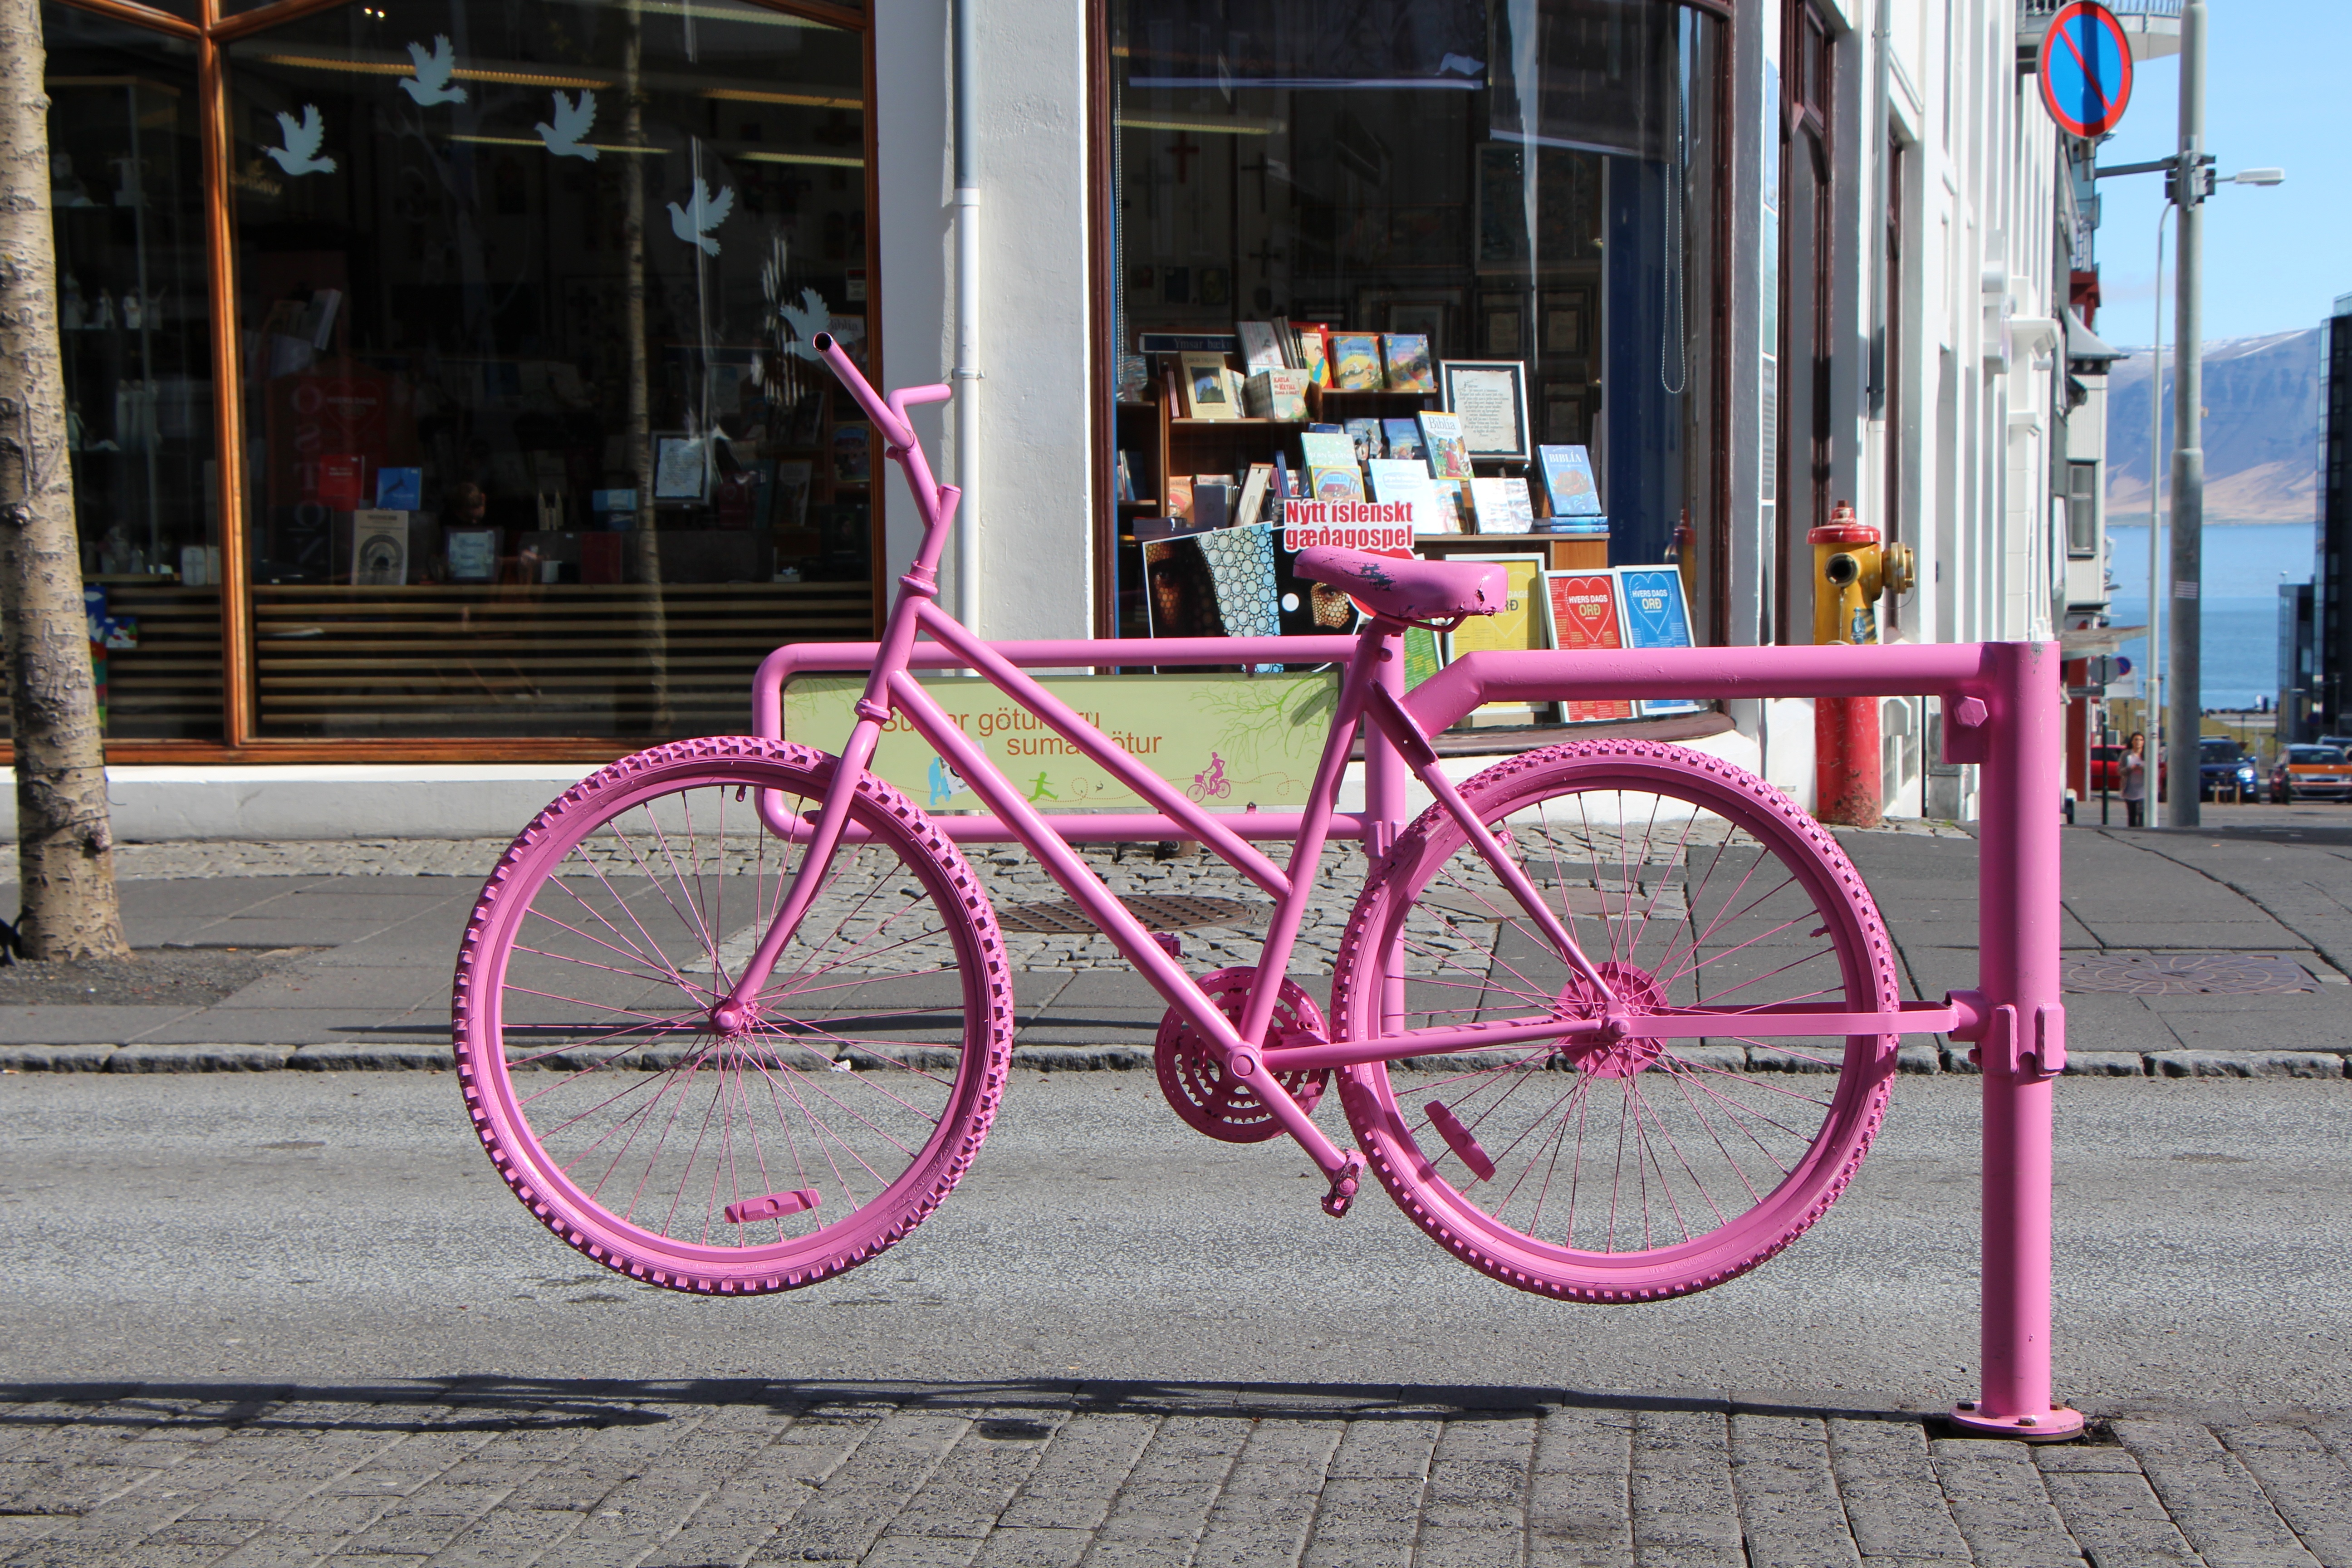
street, wheel, bicycle, city, vehicle, color, pink, cycle, sports equipment, cycling, reykjavik, land vehicle, cyclo cross, bicycle racing, road bicycle, endurance sports